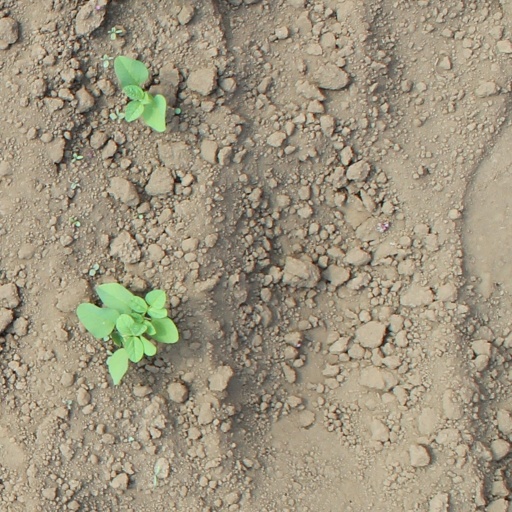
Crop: soybean